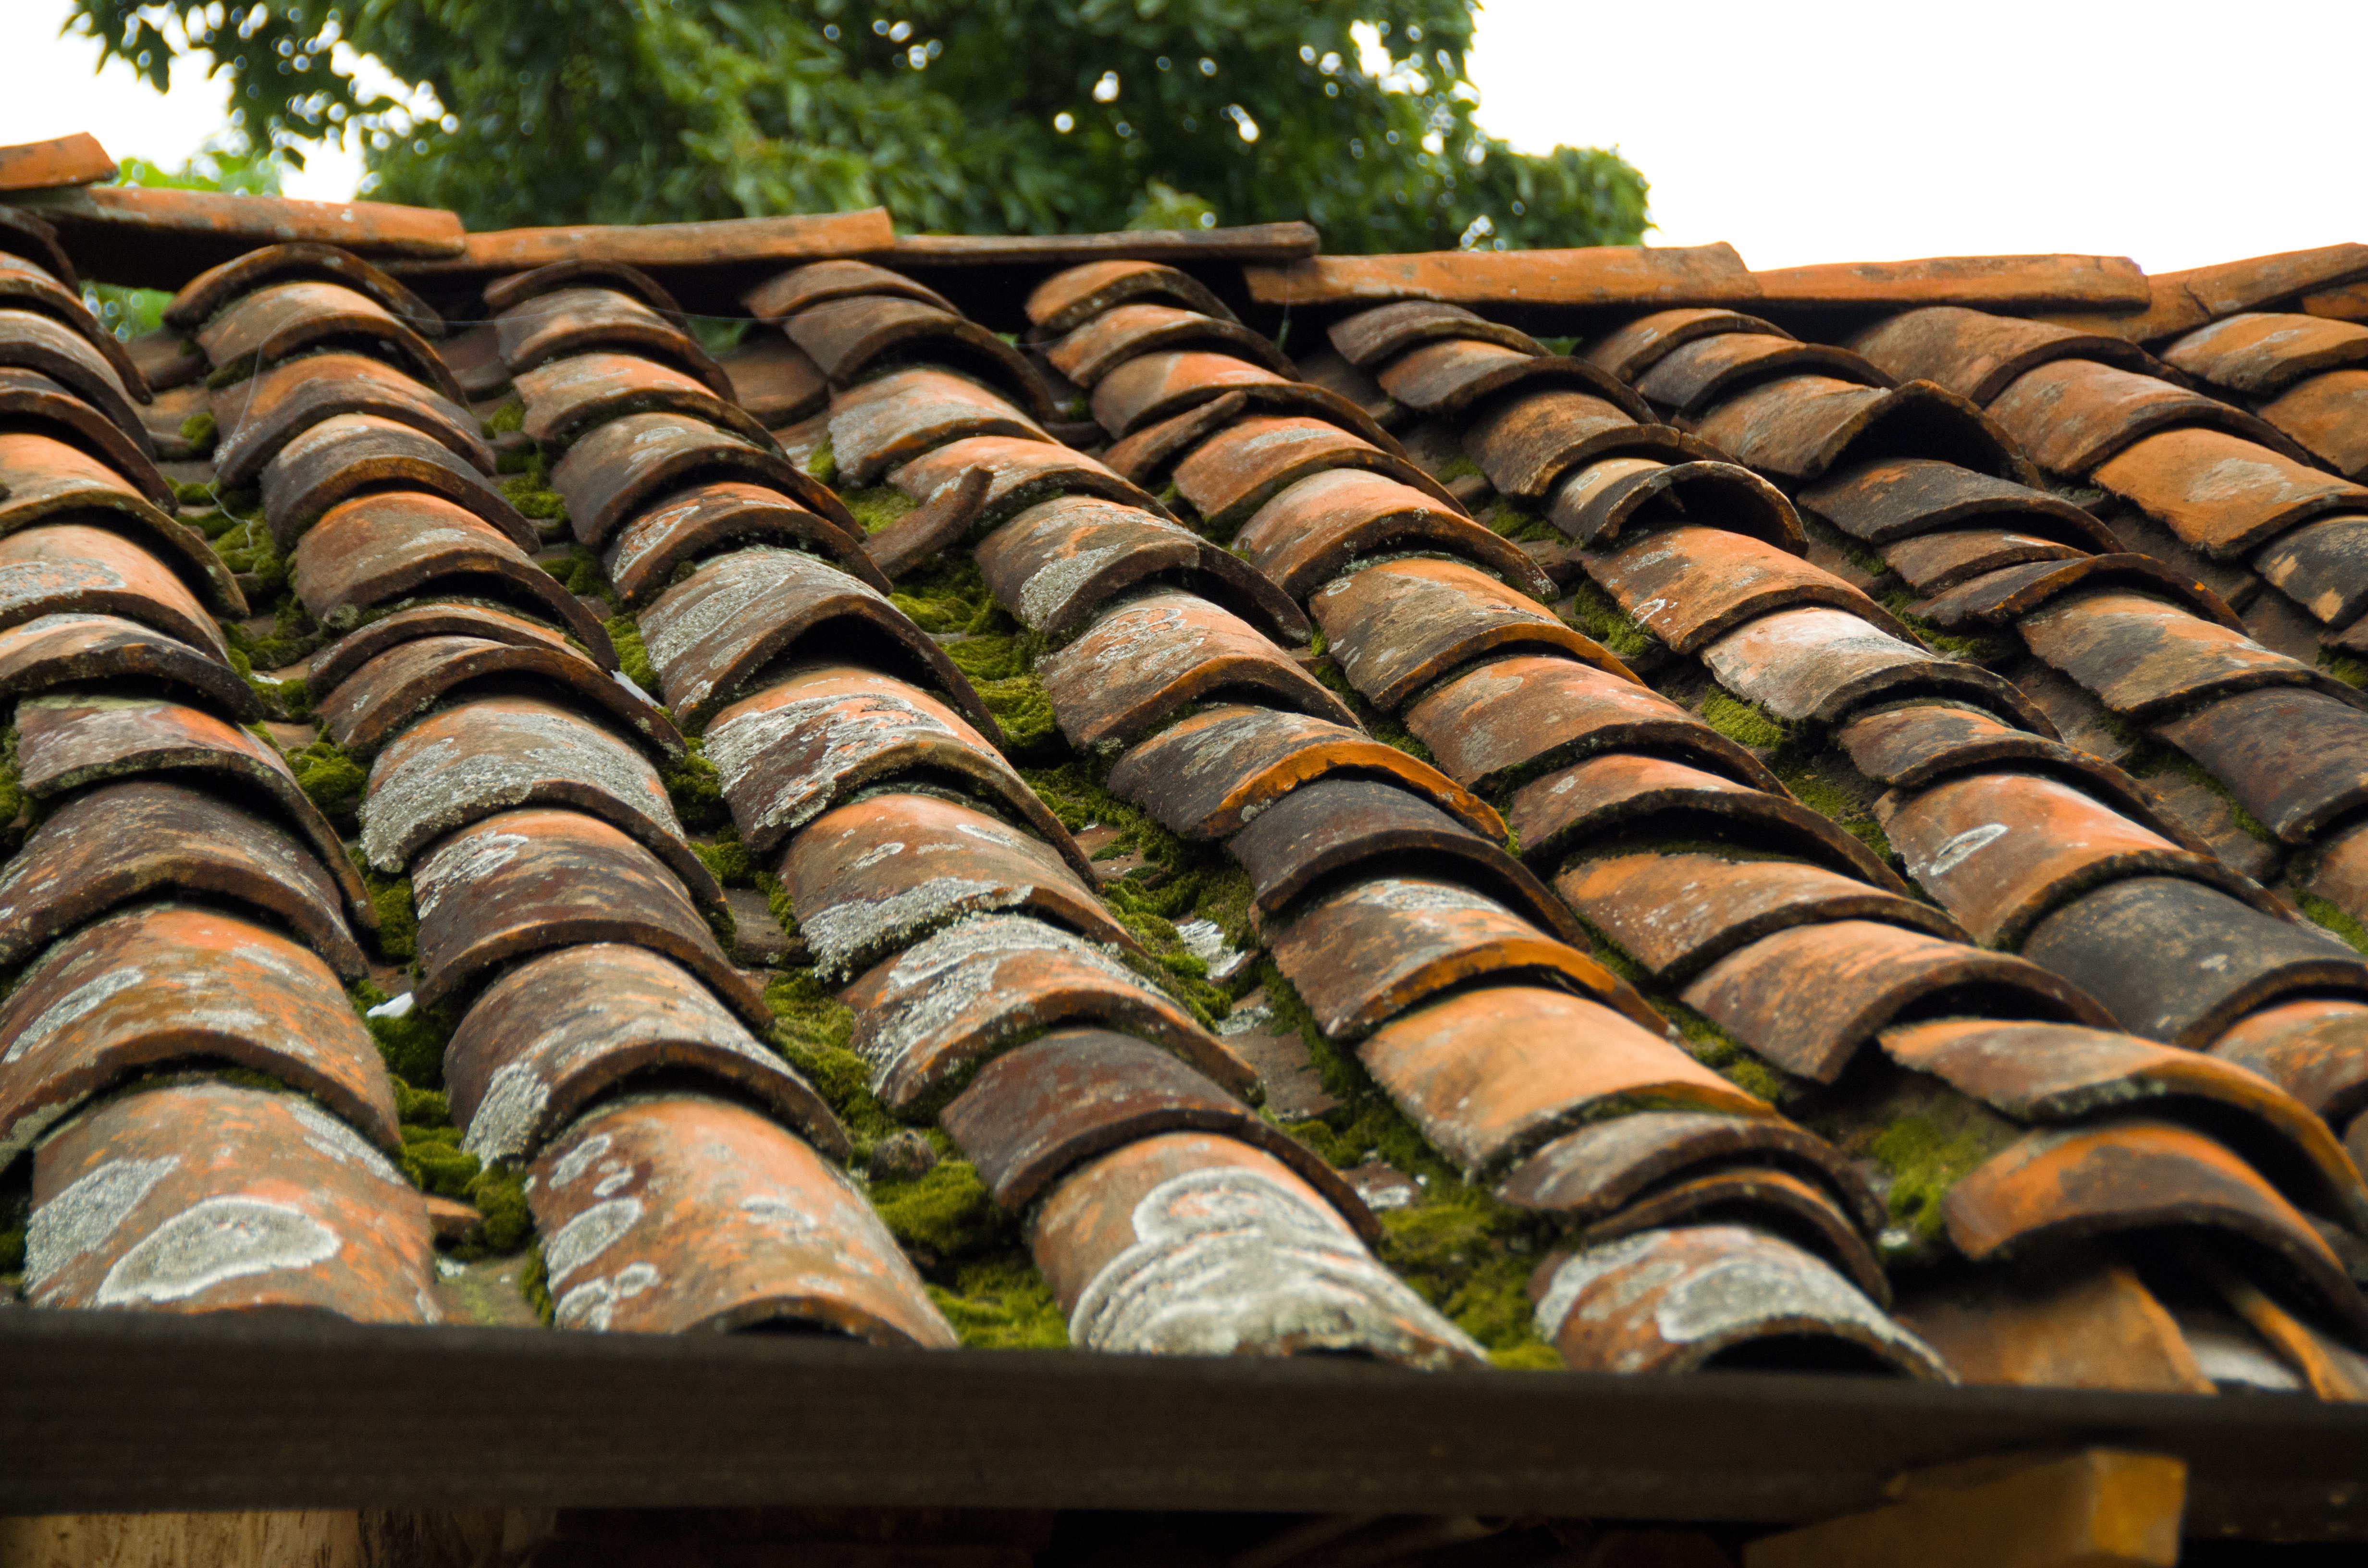
architecture, structure, wood, house, texture, roof, rooftop, building, home, rustic, construction, pattern, dish, food, red, produce, tile, exterior, residential, cuisine, material, roofing, shingle, design, clay, tiling, man made object